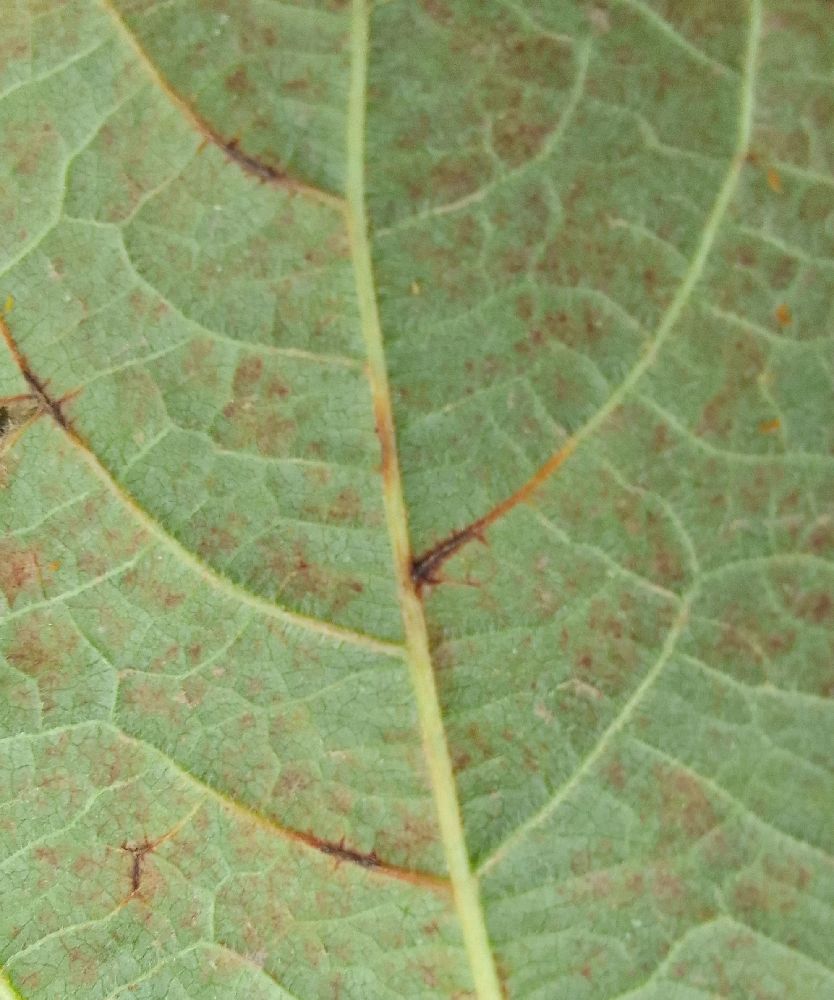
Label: anthracnose